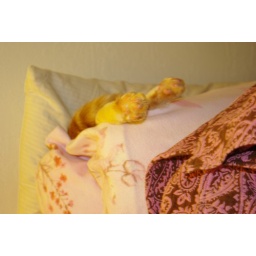
Doorstop was sleeping in a pillow fort and decided to stretch out his back feet